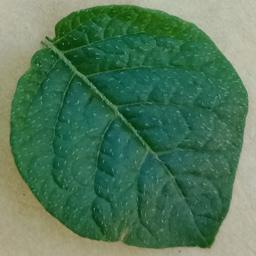
Label: Potato___Healthy